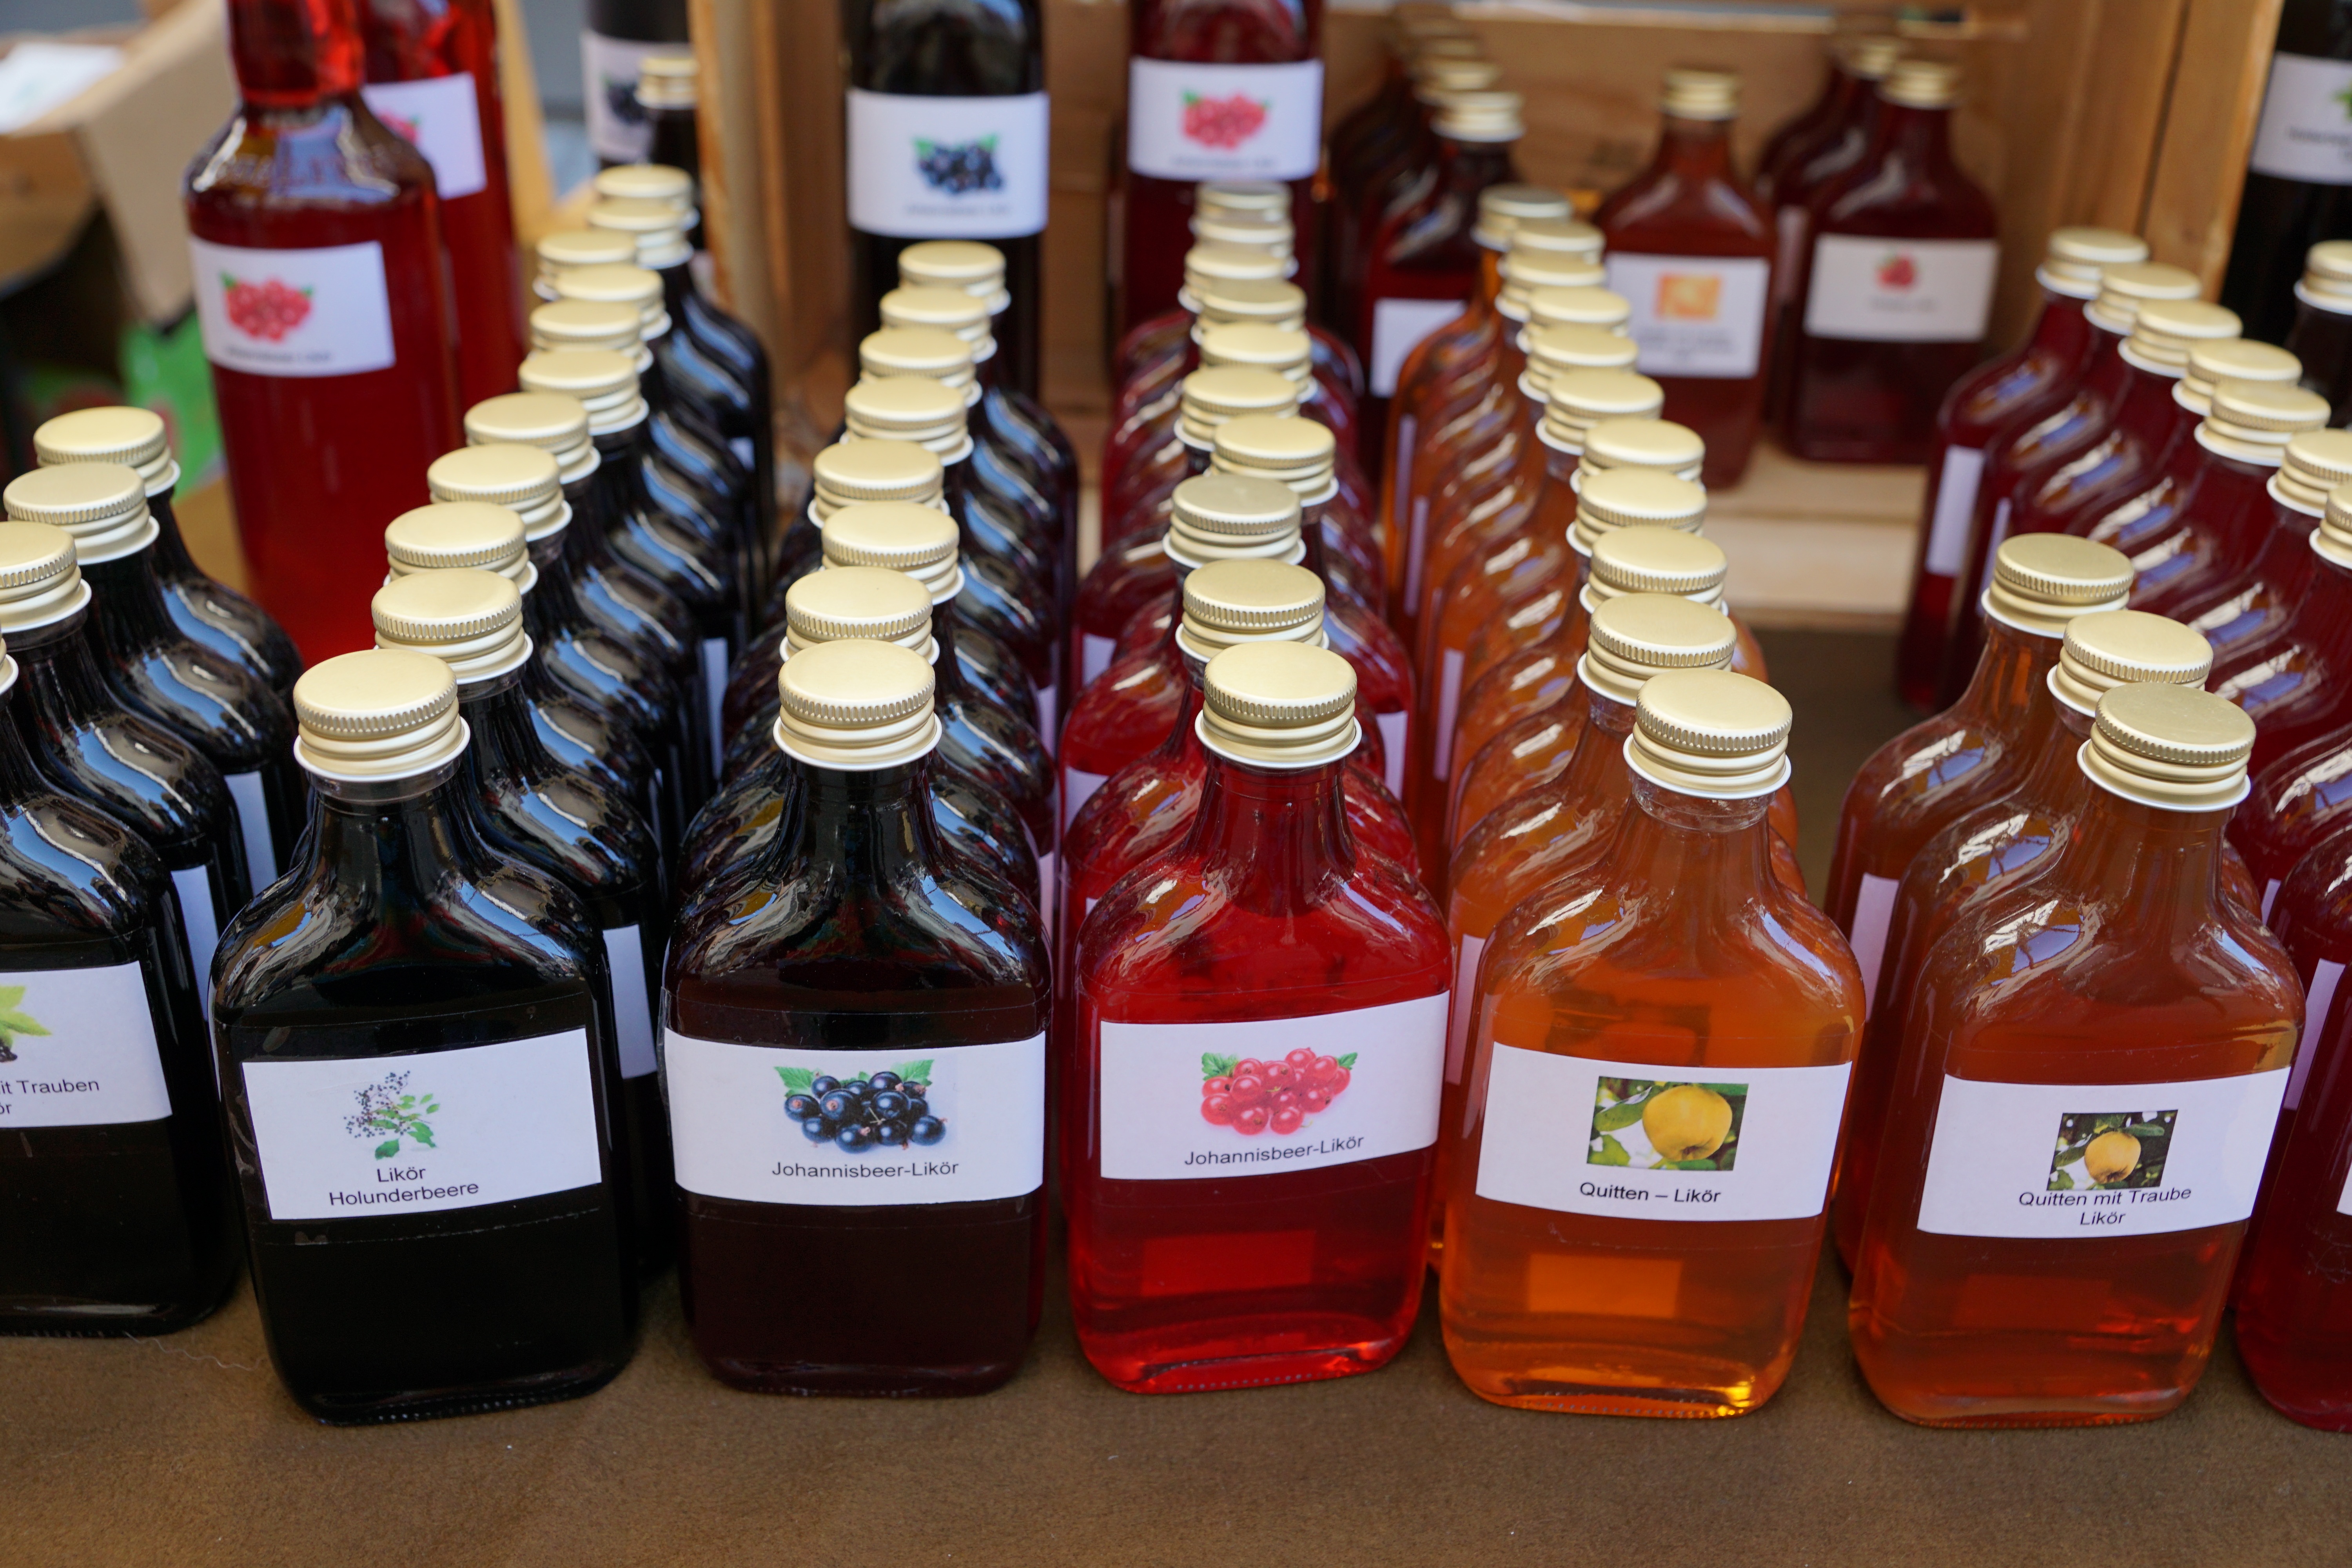
drink, bottle, beer, alcohol, bottles, liqueur, beverages, brandy, alcoholic beverage, distilled beverage